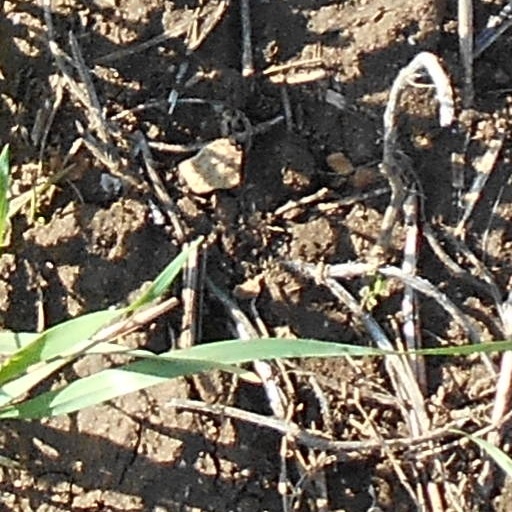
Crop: wheat